Trones Church

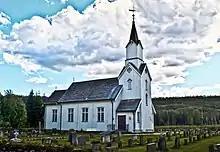
View of the church

A royal decree on 14 November 1822 granted the people of Namsskogan permission to construct a chapel to serve their area. After some time of fundraising and planning, the church was built and consecrated in 1832. In 1910, the chapel was renovated and rebuilt. During that time, the congregation met in the local school. Later, the chapel was upgraded from a chapel to a parish church status.